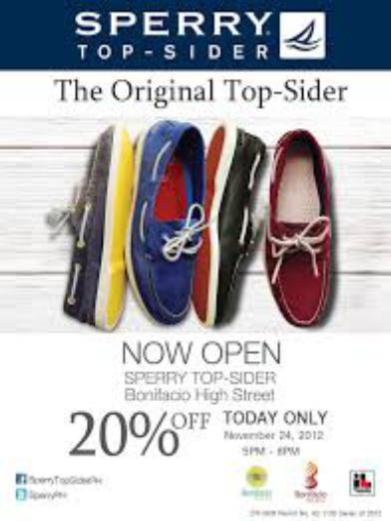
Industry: Clothes